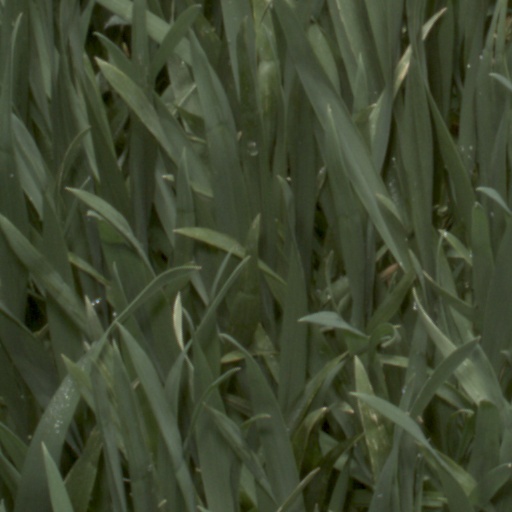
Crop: wheat